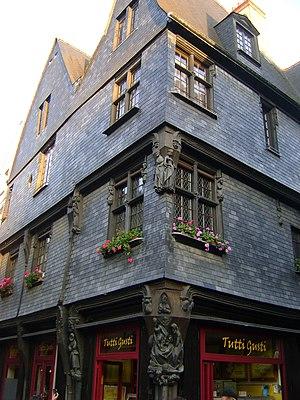
Maison à l'angle de la rue de la monnaie et de la rue du change à Tours, Indre-et-Loire. This building is indexed in the Base Mérimée, a database of architectural heritage maintained by the French Ministry of Culture,
Le Vieux-Tours est un terme générique pour définir un ensemble de quartiers ou bourgs qui se sont réunis au cours du temps pour former le centre historique de la ville de Tours. Les quartiers du Vieux-Tours sont, d'ouest en est, Notre-Dame-la-Riche, Saint-Martin, Saint-Julien, Saint-Gatien, Saint-Pierre-des-Corps.
Tours est une ville de l'Ouest de la France, sur les rives de la Loire et du Cher, dans le département d'Indre-et-Loire, dont elle est le chef-lieu. La commune est le chef-lieu de la métropole Tours Val de Loire et constitutive, avec son intercommunalité, de l’une des 22 métropoles françaises officielles.